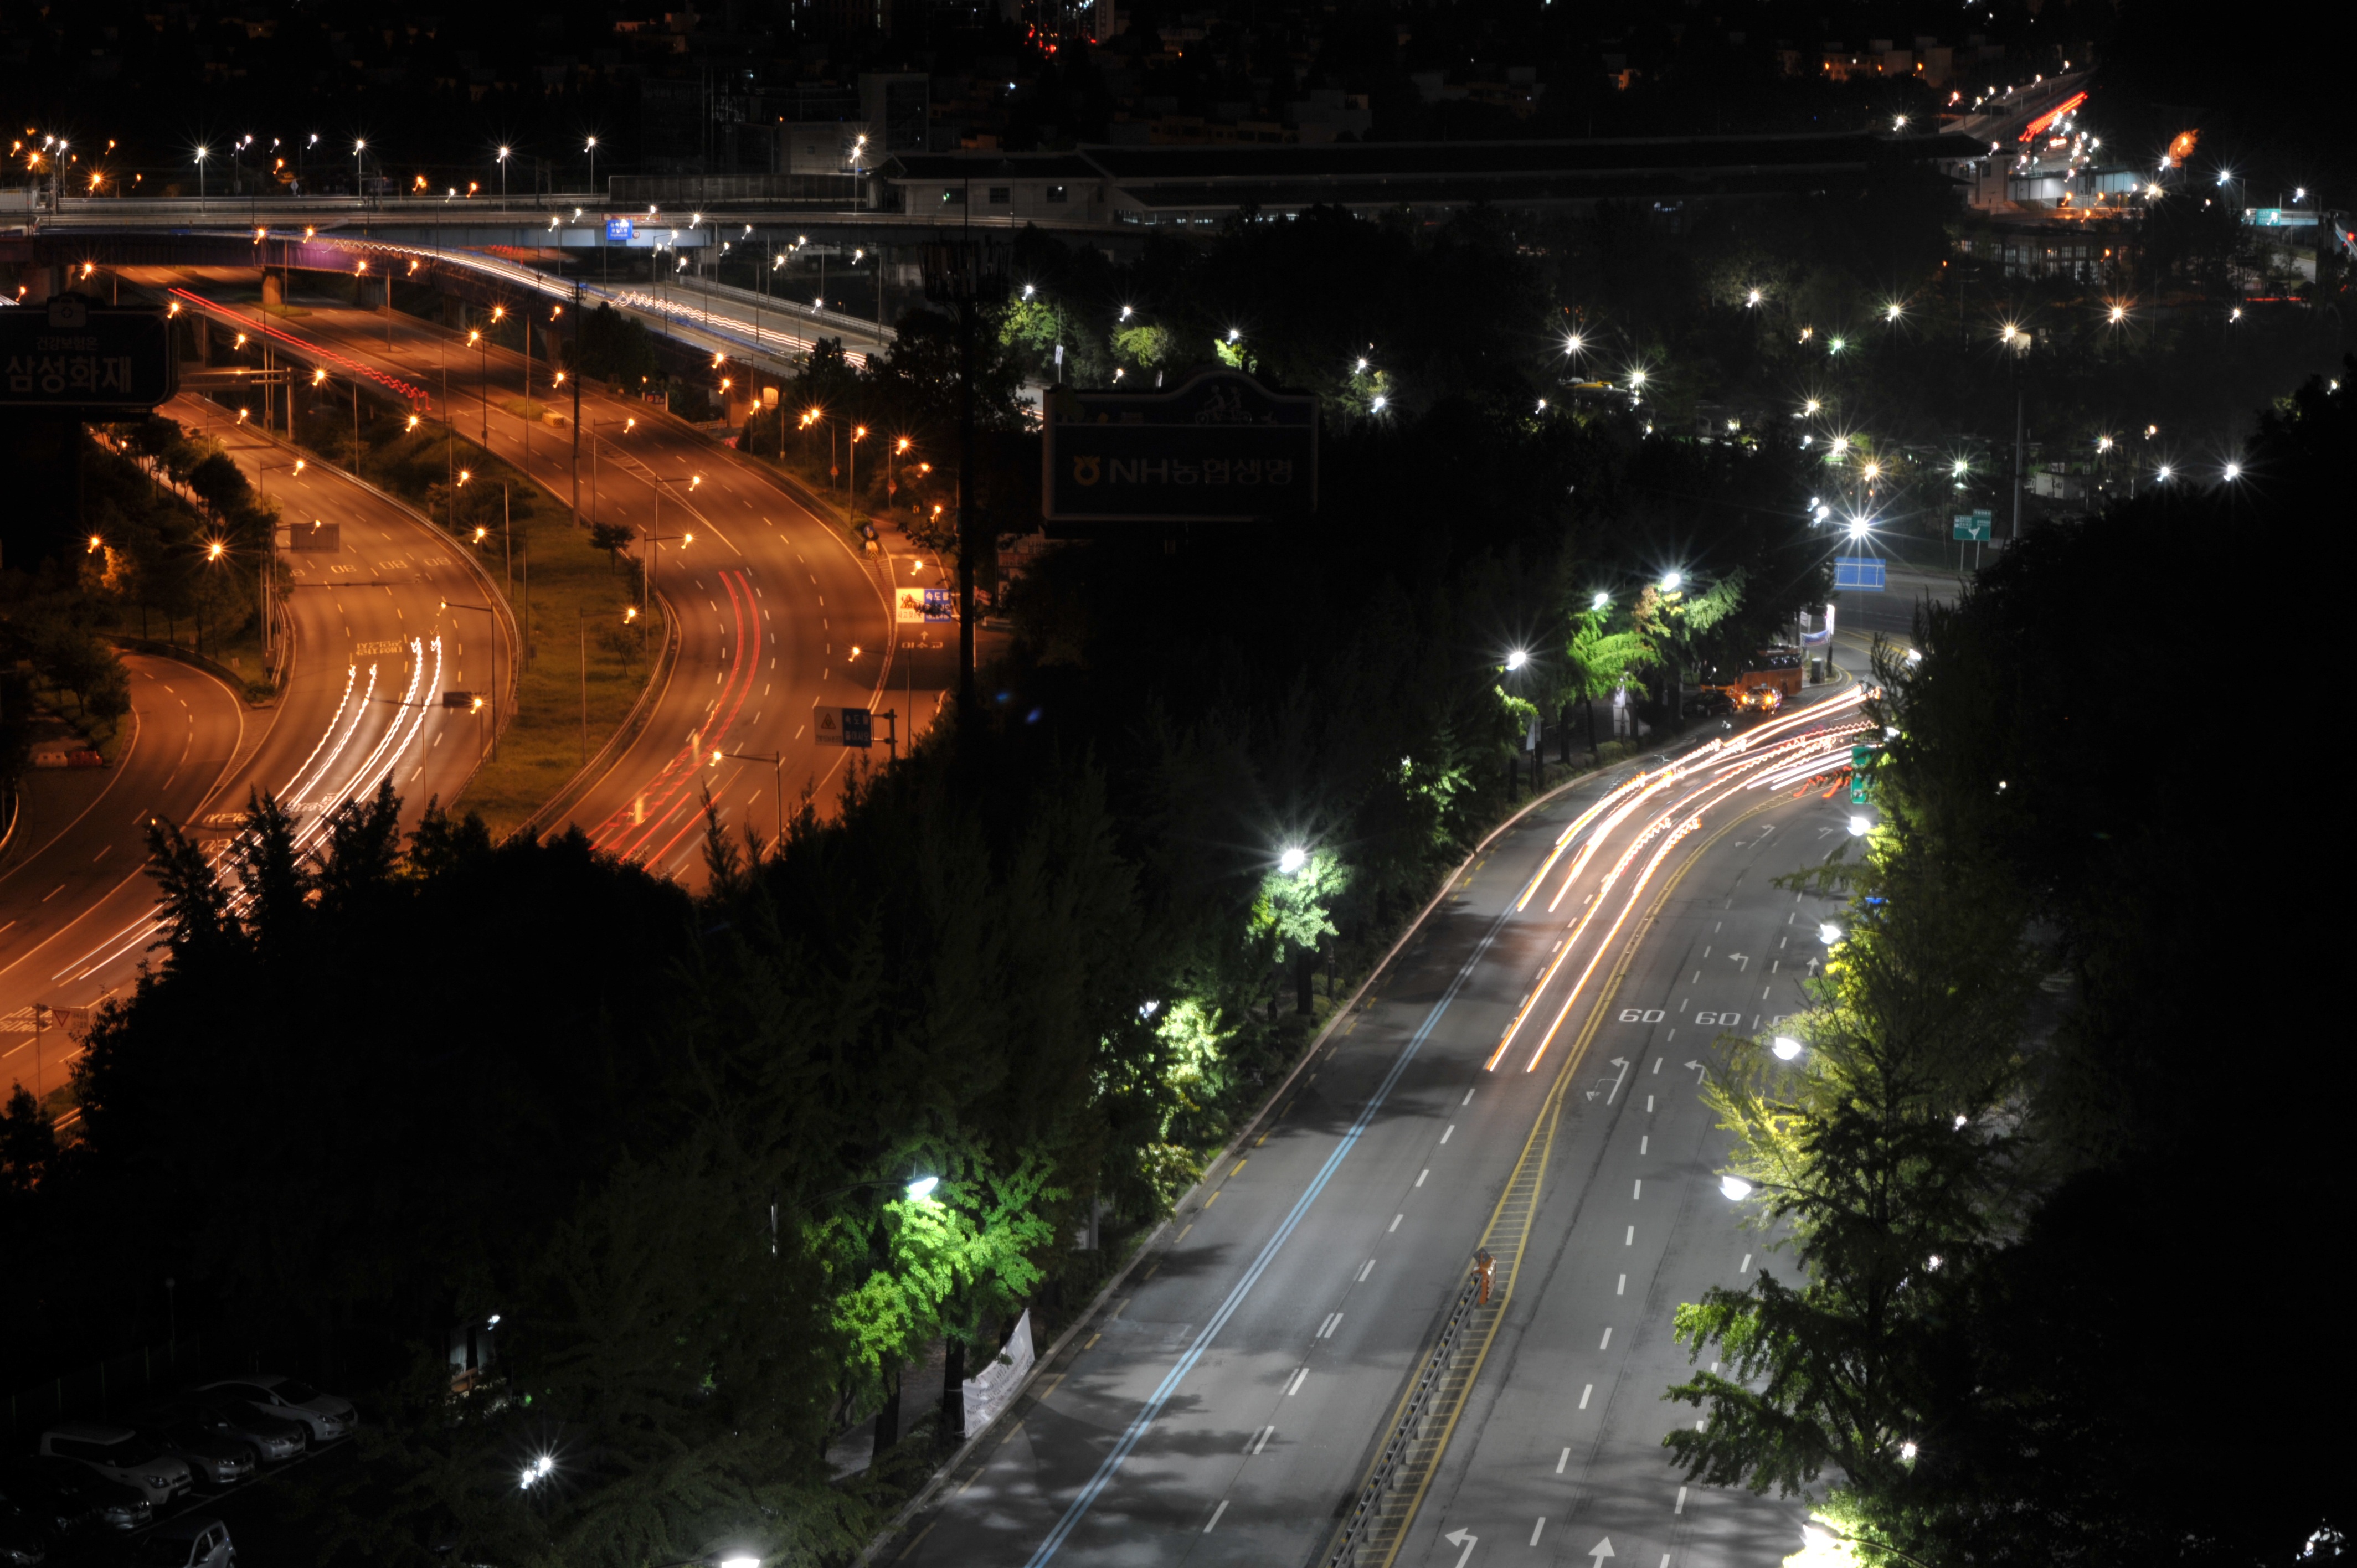
light, structure, road, night, cityscape, evening, reflection, darkness, lighting, stadium, aerial photography, street lights, night road, olympic boulevard, hyeonchungno